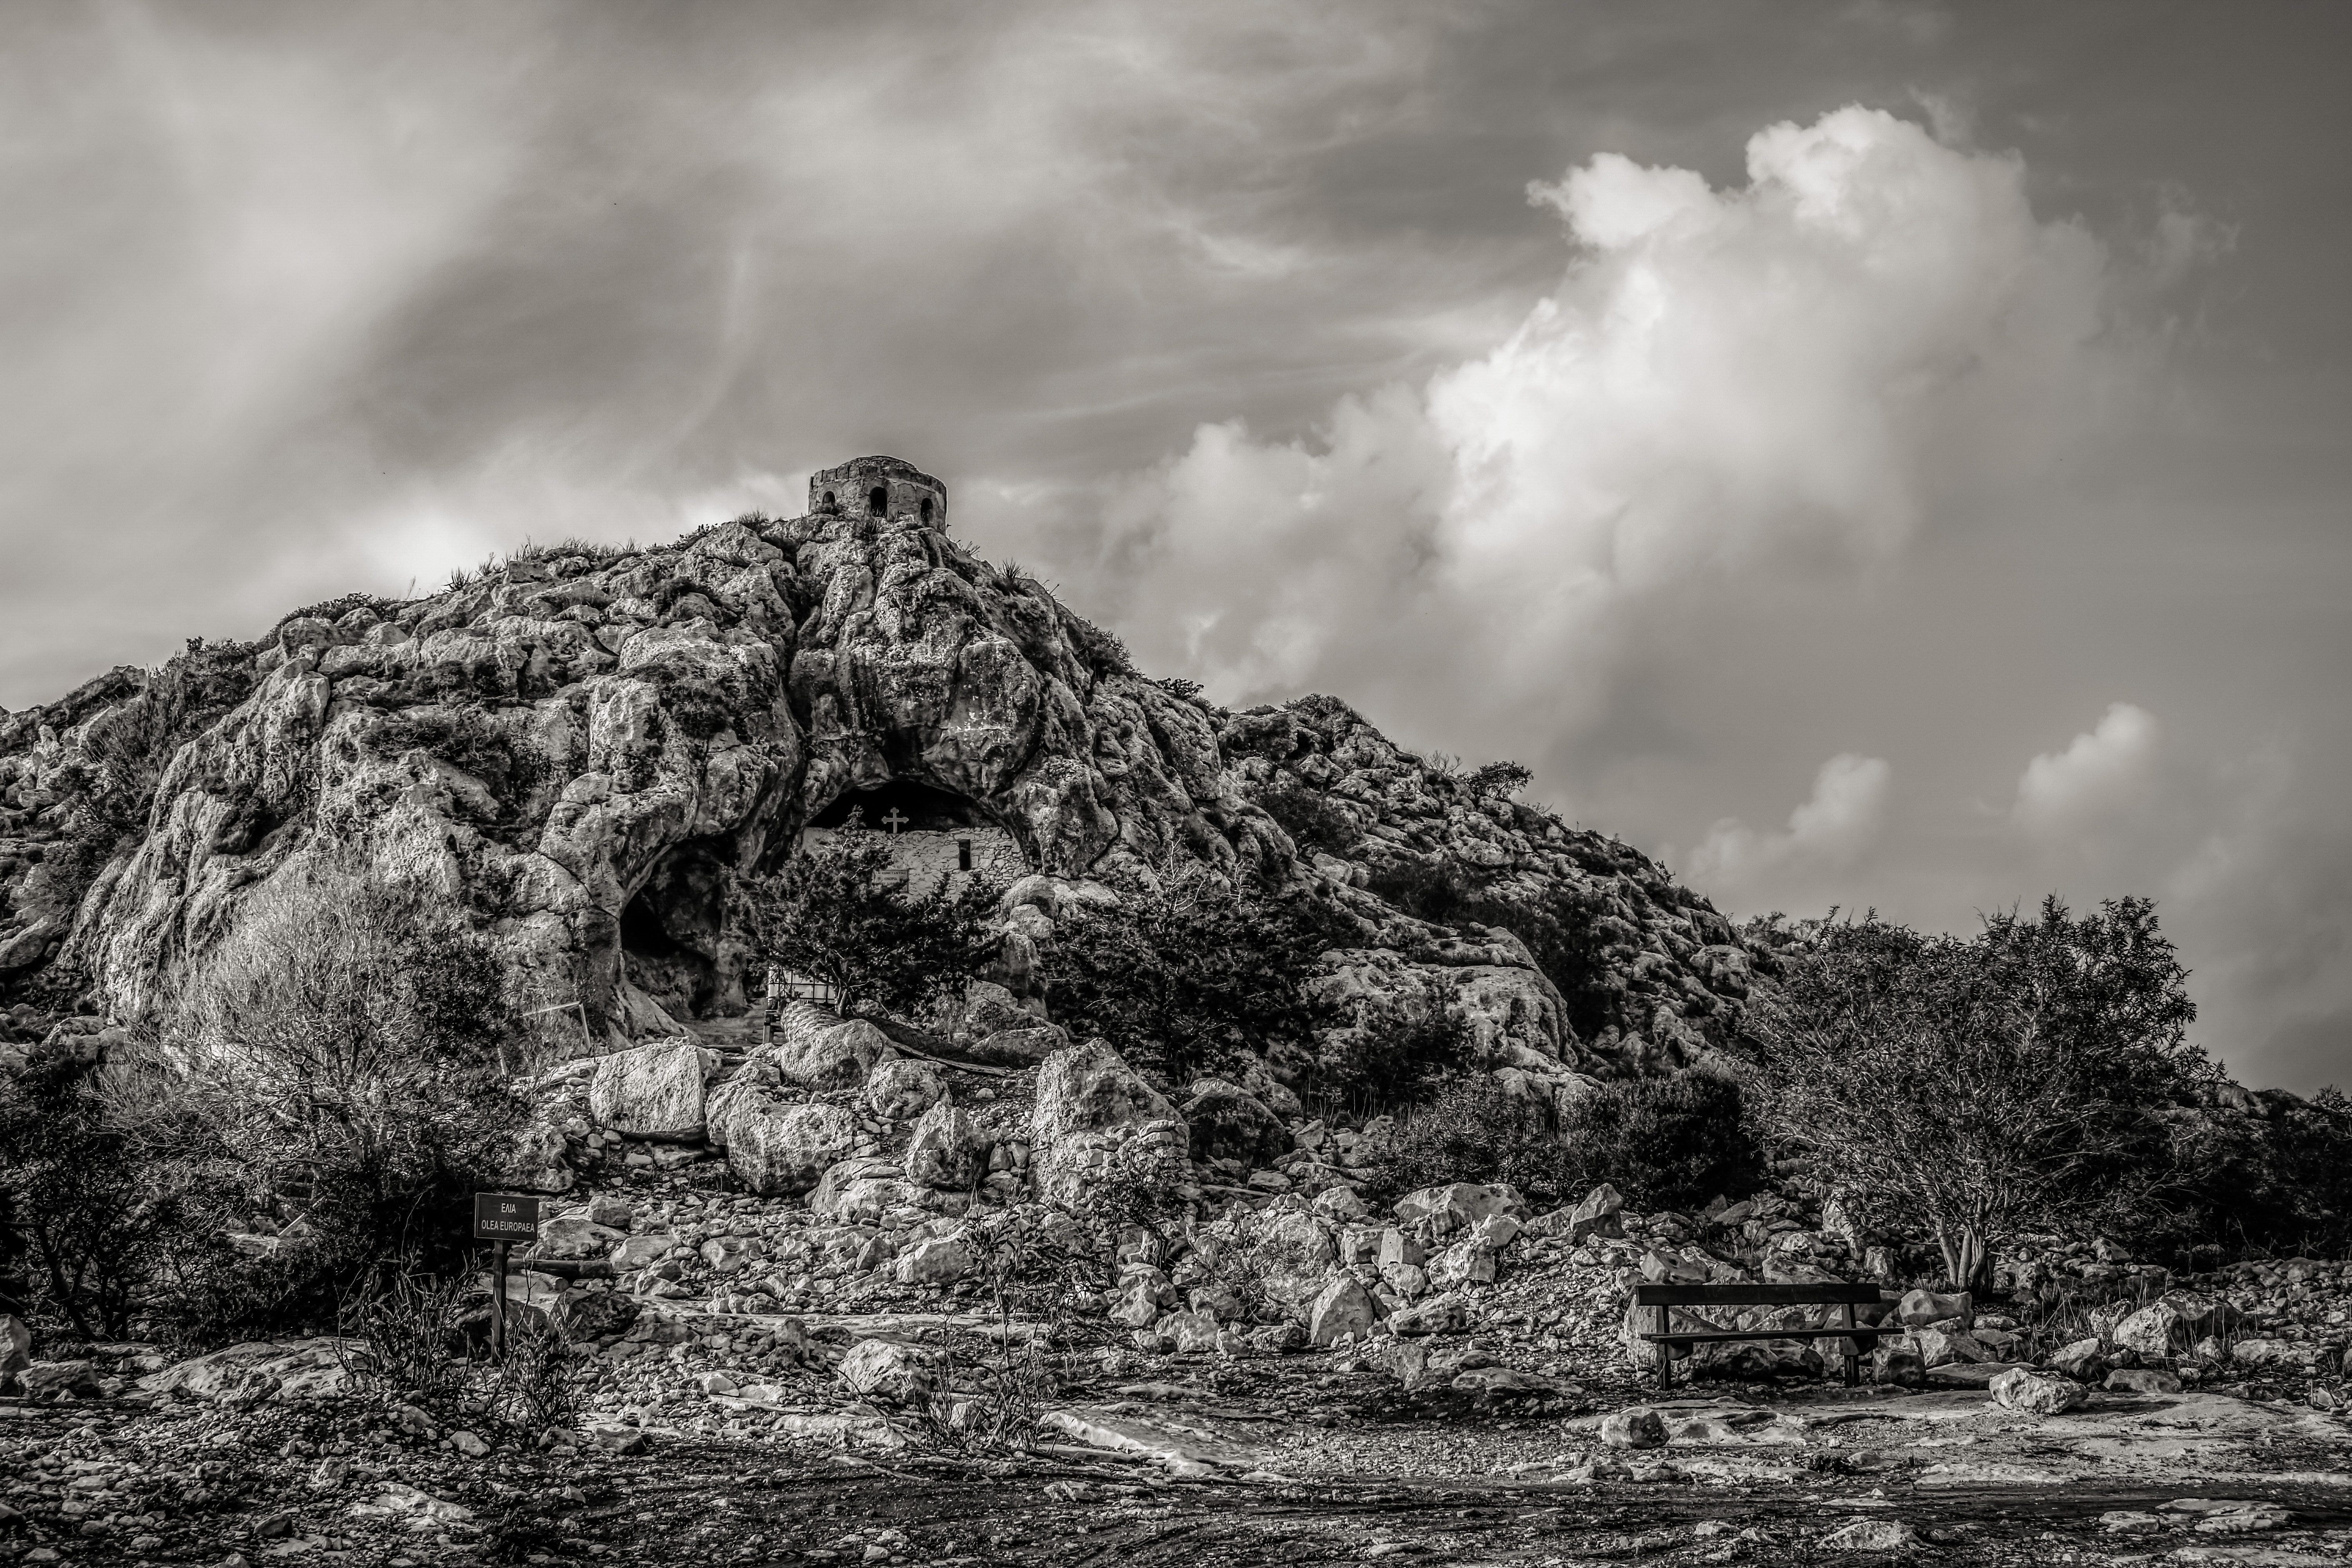
landscape, tree, nature, rock, wilderness, mountain, snow, cloud, black and white, sky, hill, cave, religion, sightseeing, church, monochrome, geology, ruins, christianity, orthodox, cyprus, rural area, protaras, monochrome photography, ayii saranta, geographical feature, mountainous landforms